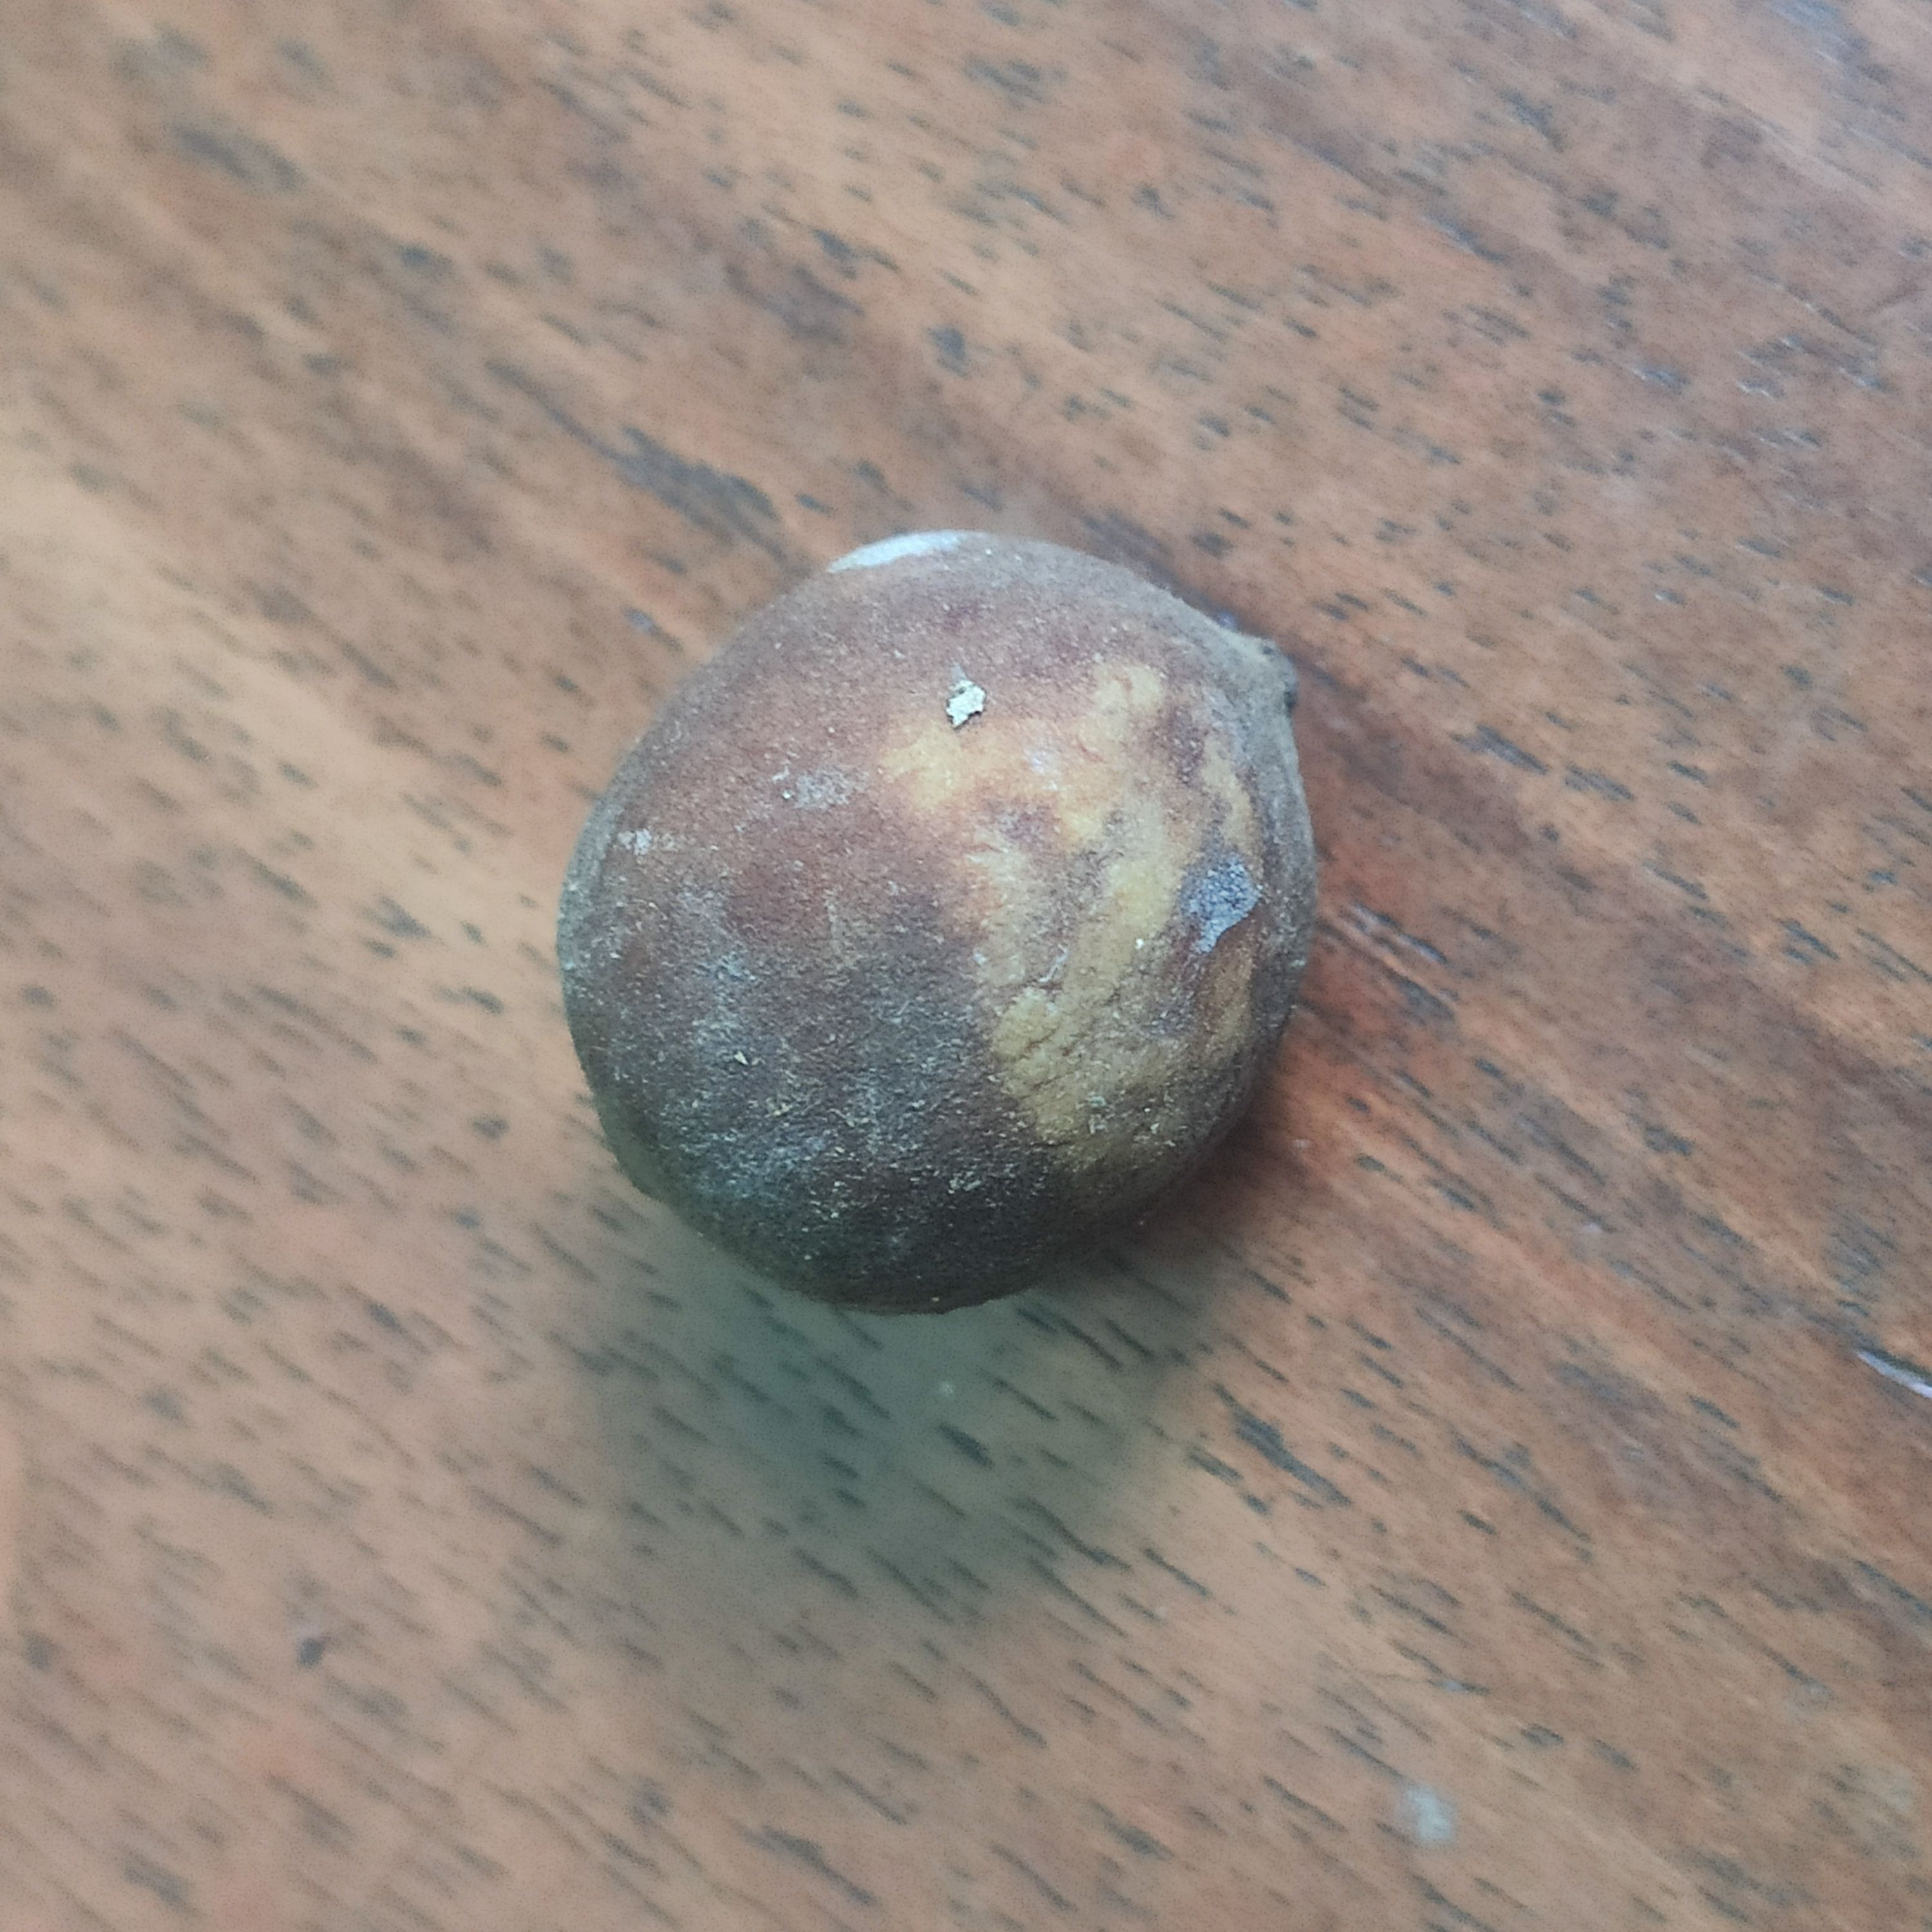
Fruit: burmese-grape
Grade: 3rd-grade